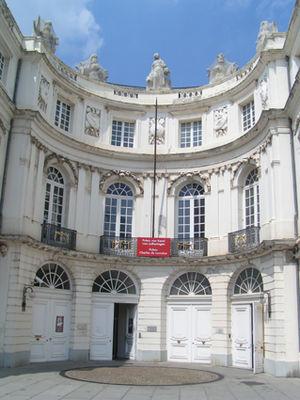
Façade d'entrée du palais de Charles de Lorraine, vers 1760.
La construction du château de Versailles déclencha une véritable course à la construction de palais dans des parcs remplis de fontaines parmi les élites, et pas seulement les élites royales, au pouvoir en Europe. Les monuments les plus durables aux gloires passées de Versailles ne se trouvent pas en France mais dans d'autres pays d'Europe continentale. Quand Louis XIV fit construire Versailles, la France était l'État le plus puissant et le plus riche d'Europe.
Le palais de Charles de Lorraine est un des seuls palais princiers qui témoigne à Bruxelles du siècle des Lumières. Réaménagé et agrandi par le gouverneur Charles-Alexandre de Lorraine, il est situé au sein du quartier de la Cour, un rien en contrebas de la place Royale.